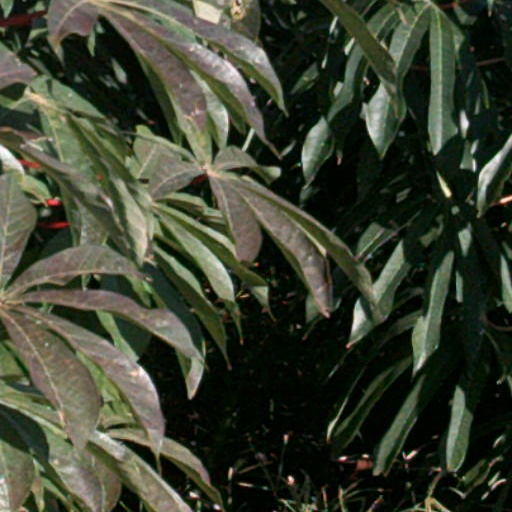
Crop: cassava